William Hodge

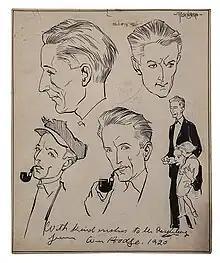
William Hodge by Manuel Rosenberg 1920

Hodge first performed on Broadway during spring 1899 as a Brazilian heavy in a musical comedy called "A Reign of Error". Though he was a bit player, "a thirty-five dollar a week man", James A. Herne noticed Hodge in this Rogers Brothers comedy. Herne wanted him for his new play, "Sag Harbor", but as he was under contract to Klaw and Erlanger, Herne's producer-manager George C. Tyler persuaded Abe Erlanger to loan out Hodge. Tyler said it mystified Erlanger as to why the fuss over a bit player, but Herne's instinct was sound. Hodge proved to be very popular in "Sag Harbor", "The New York Times" reviewer calling his performance "the best in the piece".